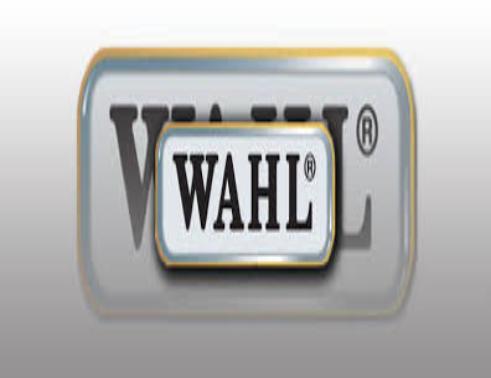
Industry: Necessities